Motion lines

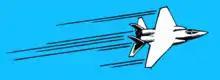
A drawing of an airplane with motion lines to indicate that it is moving fast

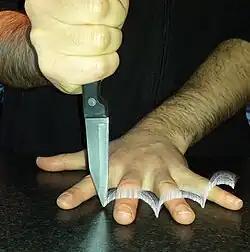
Motion lines added with photo-editing software, to imply motion

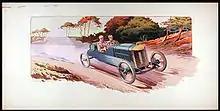

In comics and art more broadly, motion lines (also known as movement lines, action lines, speed lines, or zip ribbons) are the abstract lines that appear behind a moving object or person, parallel to its direction of movement, to make it appear as if it is moving quickly. They are common in Japanese manga and anime, of which "Speed Racer" is a classic example.